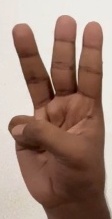
ASL sign: W